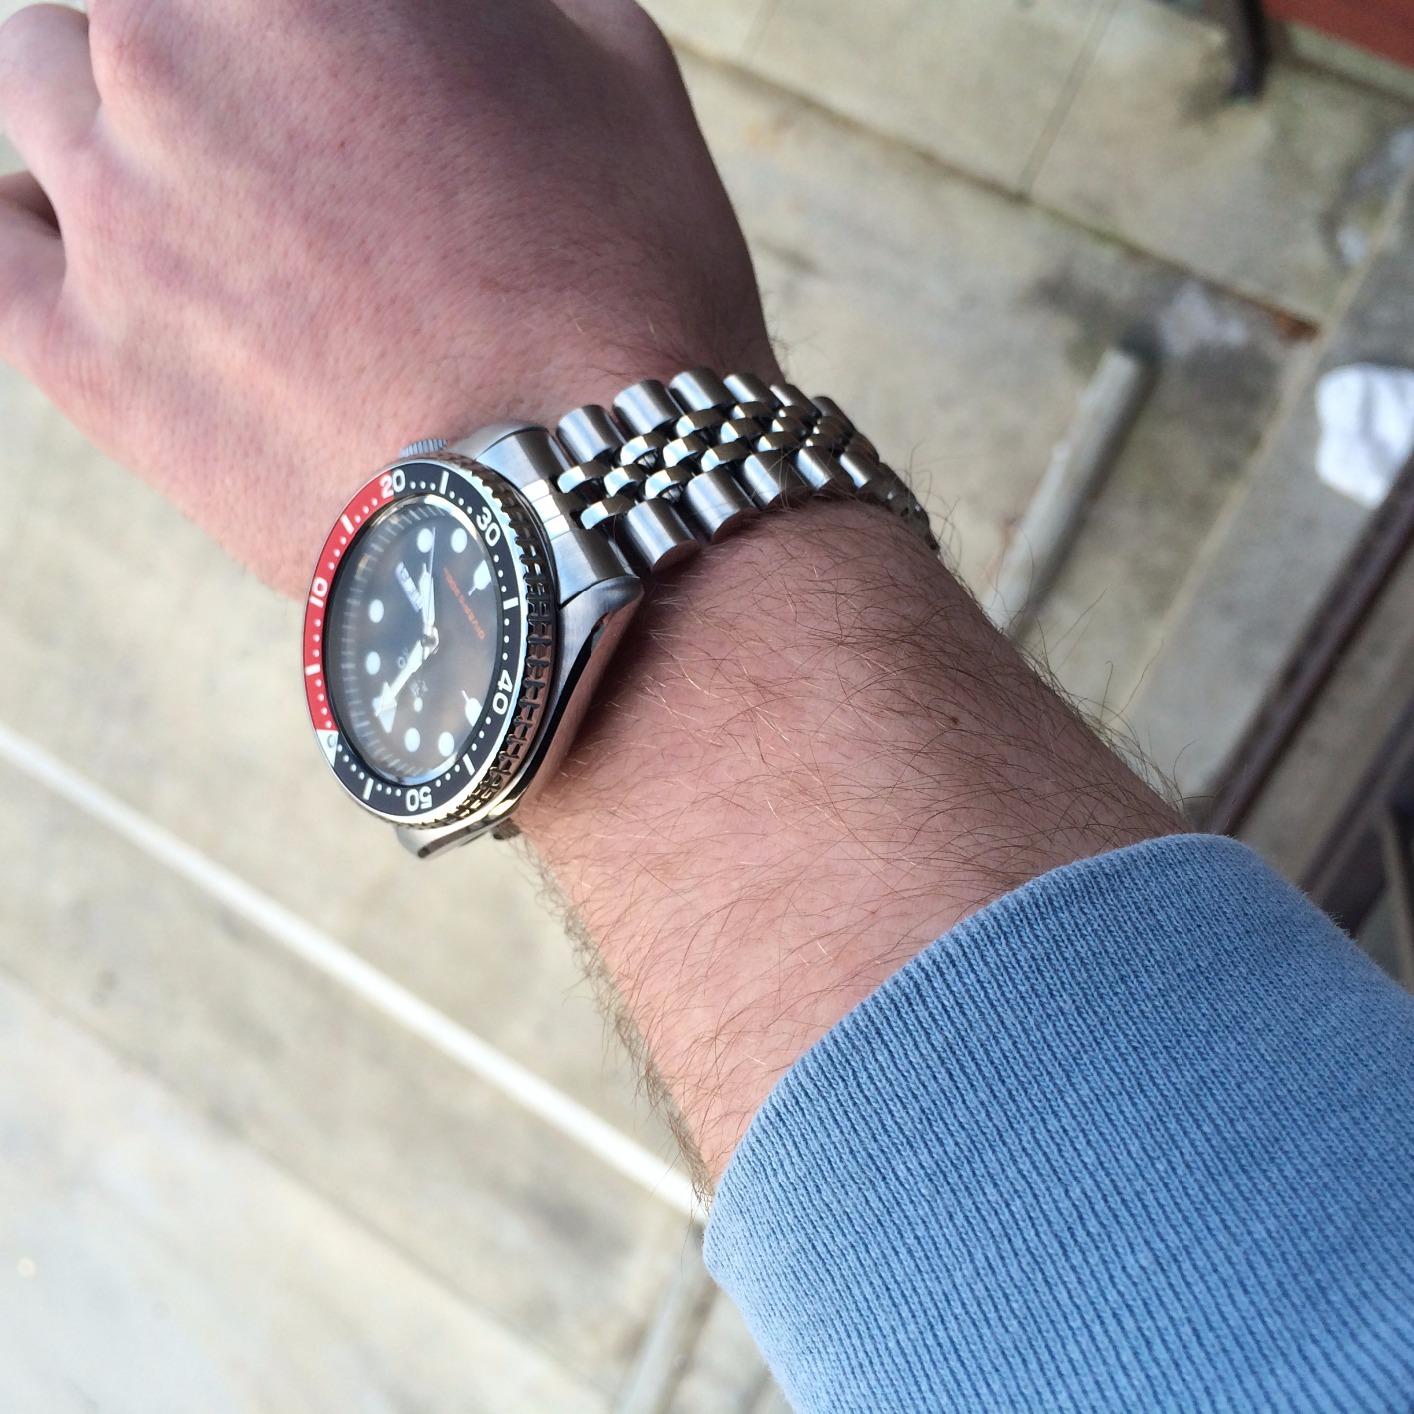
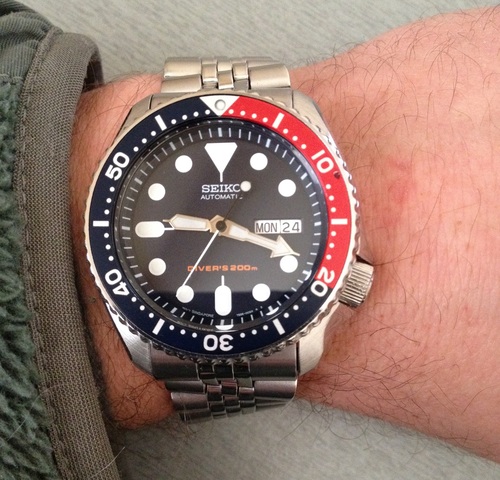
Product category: accessories_watch
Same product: yes